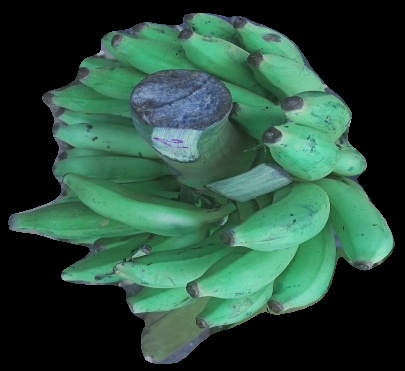
Variety: elakki-bale
Grade: grade2